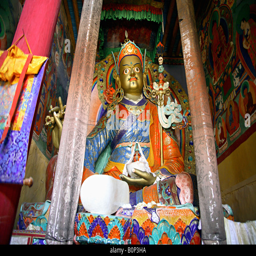
a statue of founding figure